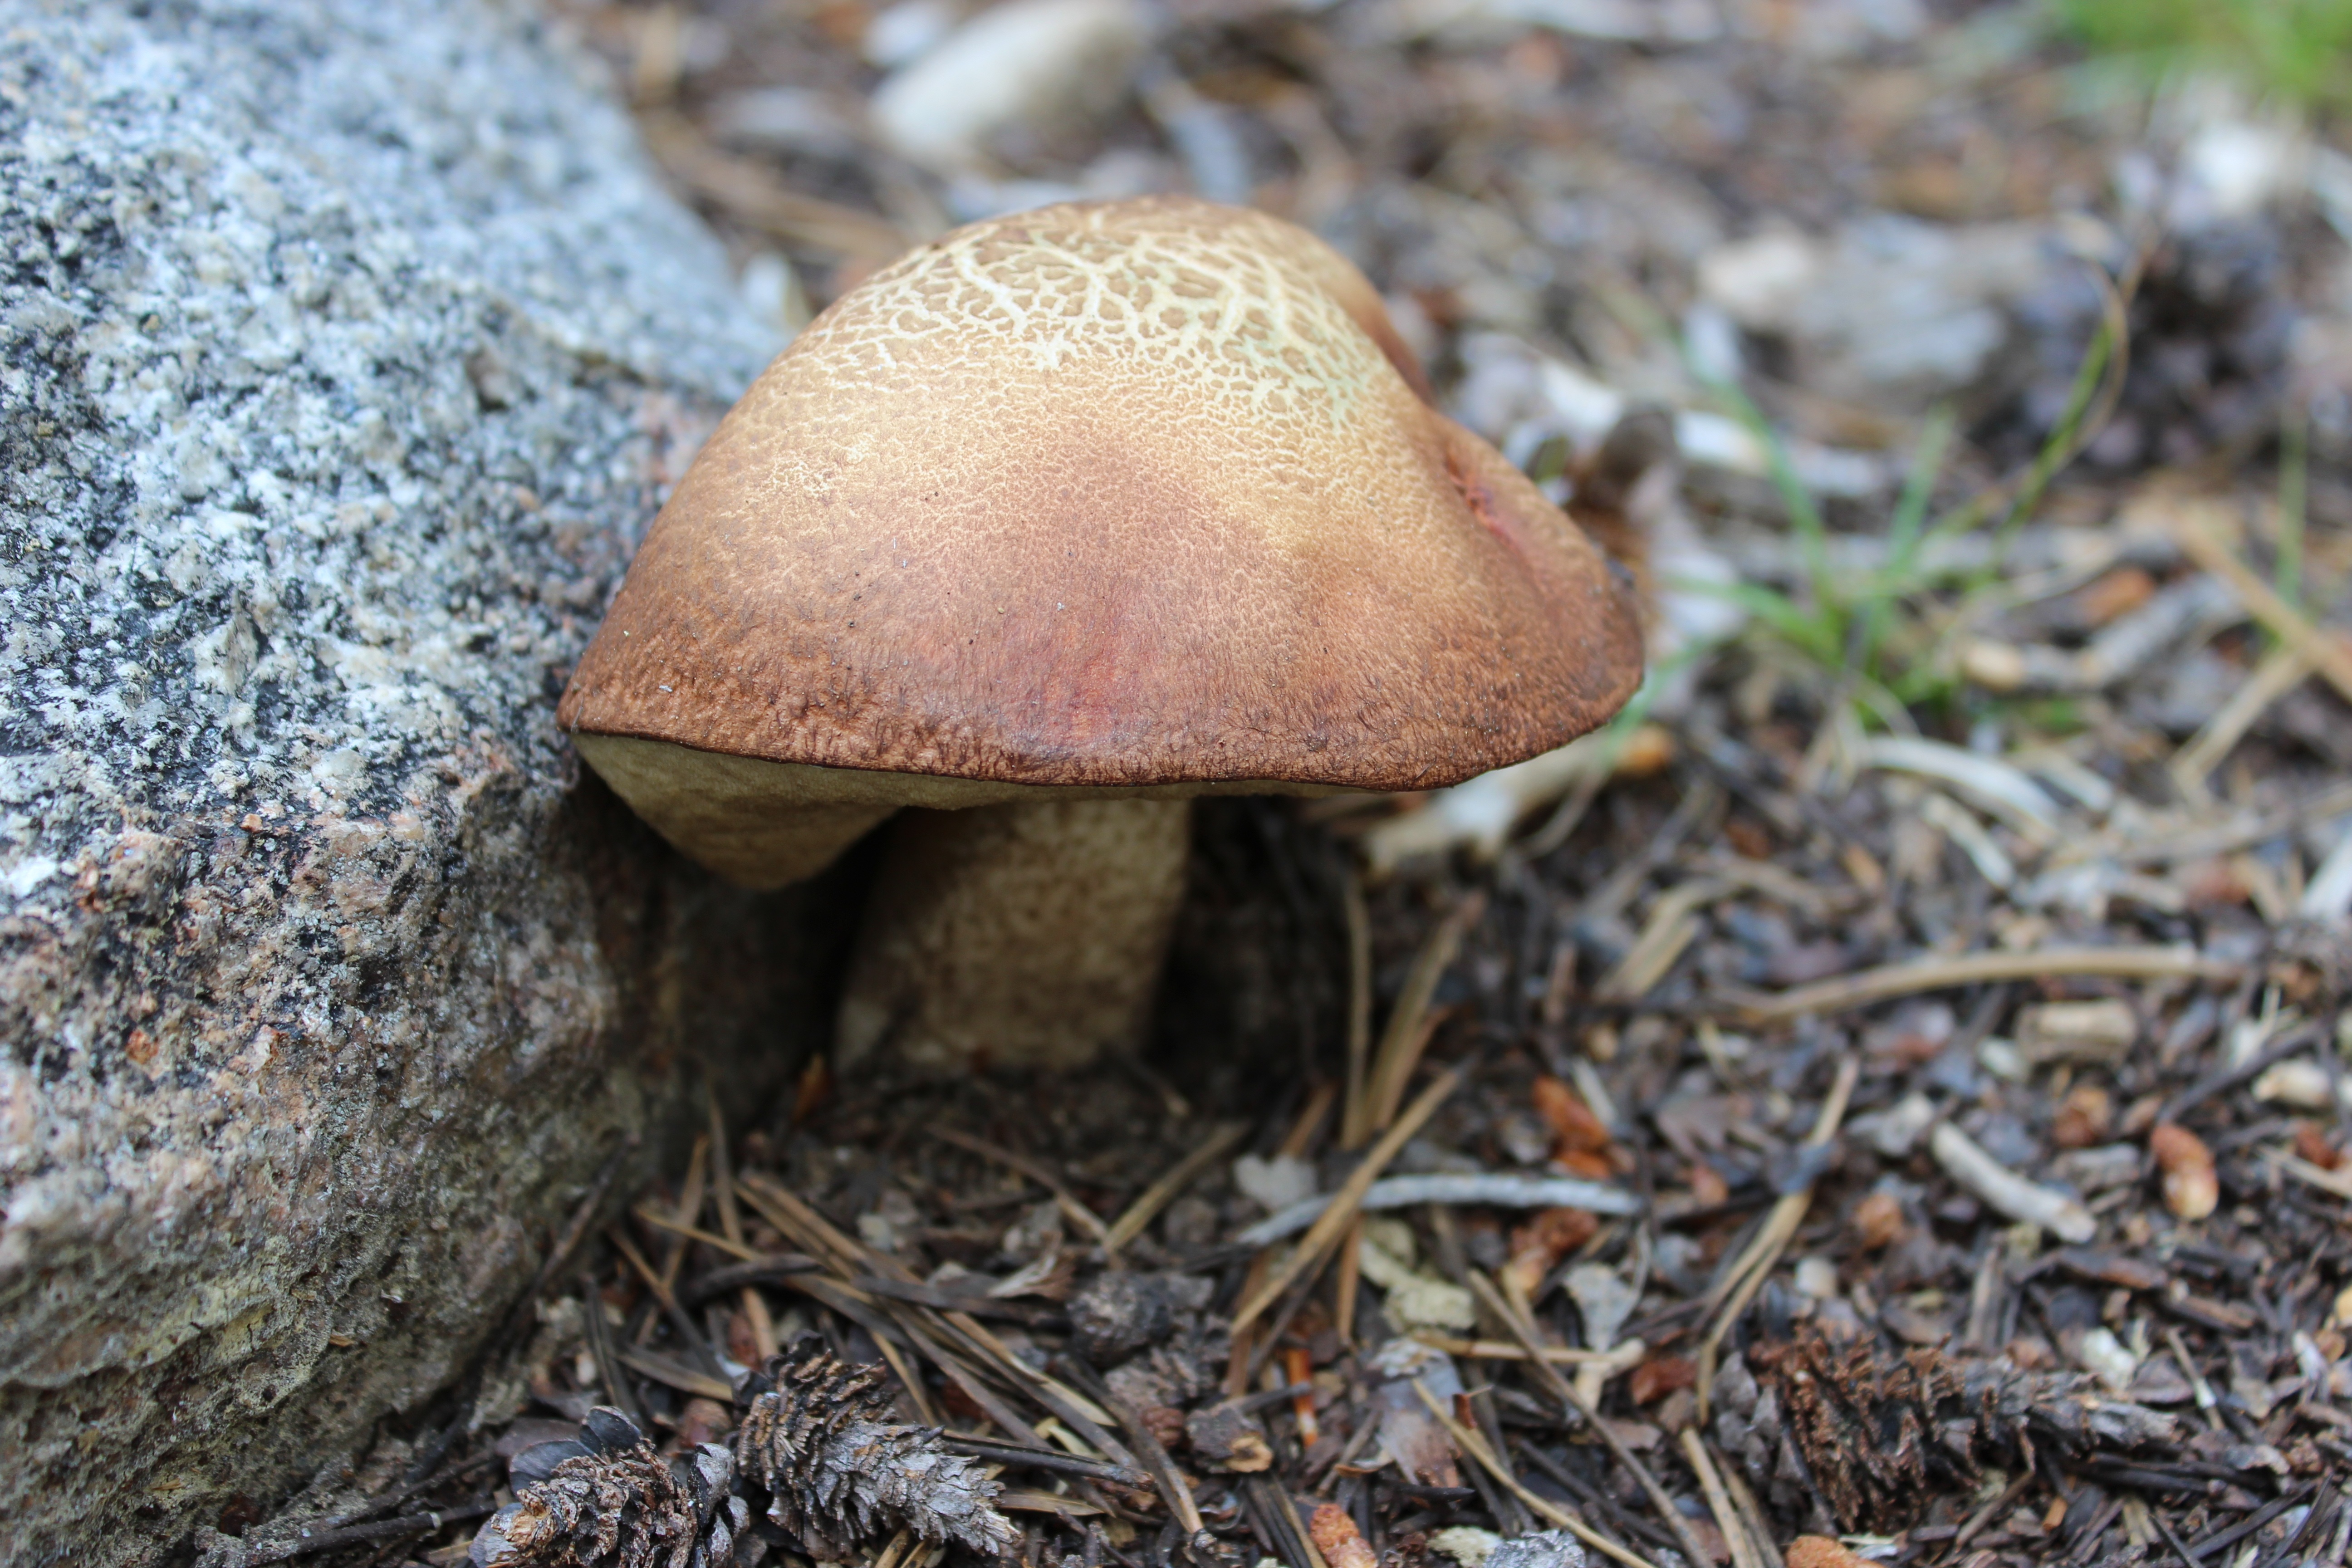
nature, forest, hiking, wild, brown, soil, mushroom, fauna, outdoors, fungus, fungi, bolete, macro photography, oyster mushroom, edible mushroom, medicinal mushroom, agaricomycetes, agaricaceae, penny bun